Doris Wishman

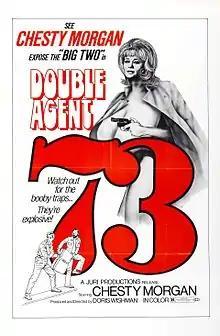
Poster for "Double Agent 73"

Wishman began to produce and direct sex-exploitation or sexploitation features in 1964, which were often called "roughies". Censorship at the time would allow very little, meaning Wishman and other sexploitation directors used different tactics to portray eroticism and excitement, using melodrama, cutaway, soft-core sex talk, and suggestive nudity that just skirted under the law. This put Wishman at odds with censorship law. In this genre, Wishman also used a different style of filmmaking in which she would cut to objects or scenery not in the scene, similar to Soviet montage. Moya Luckett considers that the cutaway style Wishman used was possibly to disrupt male gaze and incorporate a feminine gaze.